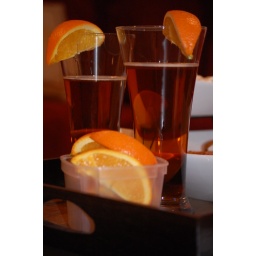
Nothing better than blue moon during a football game. I like the reflection of the orange in the beer.